Arnold Beckman

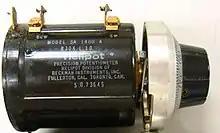
Beckman Helipot potentiometer SA1400A

At the same time that Beckman was approached about infrared spectrometry, he was contacted by Paul Rosenberg. Rosenberg worked at MIT's Radiation Laboratory. The lab was part of a secret network of research institutions in both the United States and Britain that were working to develop radar, "radio detecting and ranging". The project was interested in Beckman because of the high quality of the tuning knobs or "potentiometers" which were used on his pH meters. Beckman had trademarked the design of the pH meter knobs, under the name "helipot" for "helical potentiometer". Rosenberg had found that the helipot was more precise, by a factor of ten, than other knobs. Nonetheless, for use in continuously moving airplanes, ships, or submarines, which might be under attack, a redesign would be needed to ensure that the knobs could withstand shocks and vibrations.